Ng Chee Meng

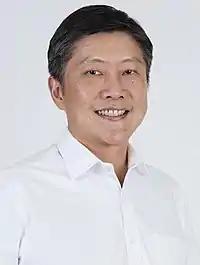
Official portrait, 2015

Ng Chee Meng (born 8 August 1968) is a Singaporean politician, union leader and former lieutenant-general who has been serving as Secretary-General of the National Trades Union Congress (NTUC) since 2018 and as a Member of Parliament (MP) for Jalan Kayu Single Member Constituency (SMC) since 2025.